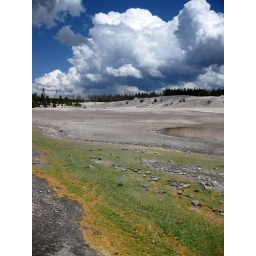
Clouds over hot water yellow & green bacterial growth